Abdul Haris Nasution

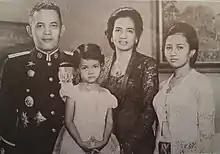
AH Nasution with his family in 1965

With his new powers, Suharto began purging the government of what he perceived to be communist influence. After the arrest of 15 cabinet ministers on 18 March 1966, Suharto went after the Provisional People's Consultative Assembly (MPRS), removing members thought to be communist sympathizers and replacing them with members more sympathetic to the army's cause. During the purge, the MPRS also lost its chairman, Chaerul Saleh, and there was a need to fill in the vacant position. Nasution was an overwhelmingly popular choice as all of the factions in the MPRS nominated him for the position of MPRS chairman. However, Nasution waited until Suharto expressed support for his nomination before accepting the nomination. On 20 June 1966, the MPRS General Session began. Nasution set Supersemar (Order of the Eleventh of March) as the first agenda on the list by walking into the assembly hall with the physical document. The next day, on 21 June, the MPRS ratified Supersemar, making it illegal for Sukarno to withdraw it.